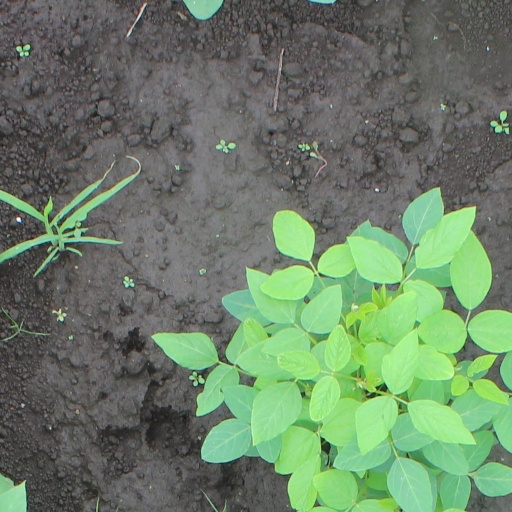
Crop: soybean